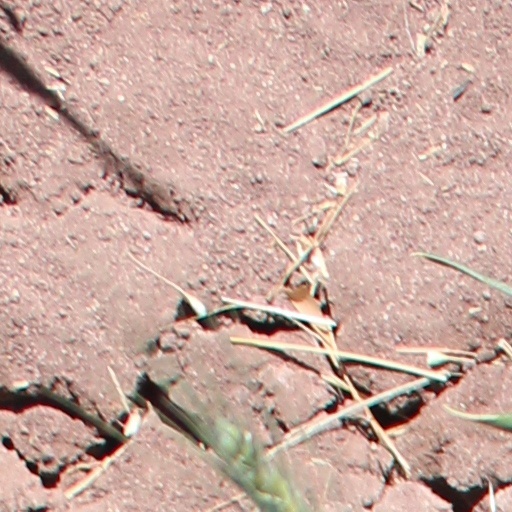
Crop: wheat